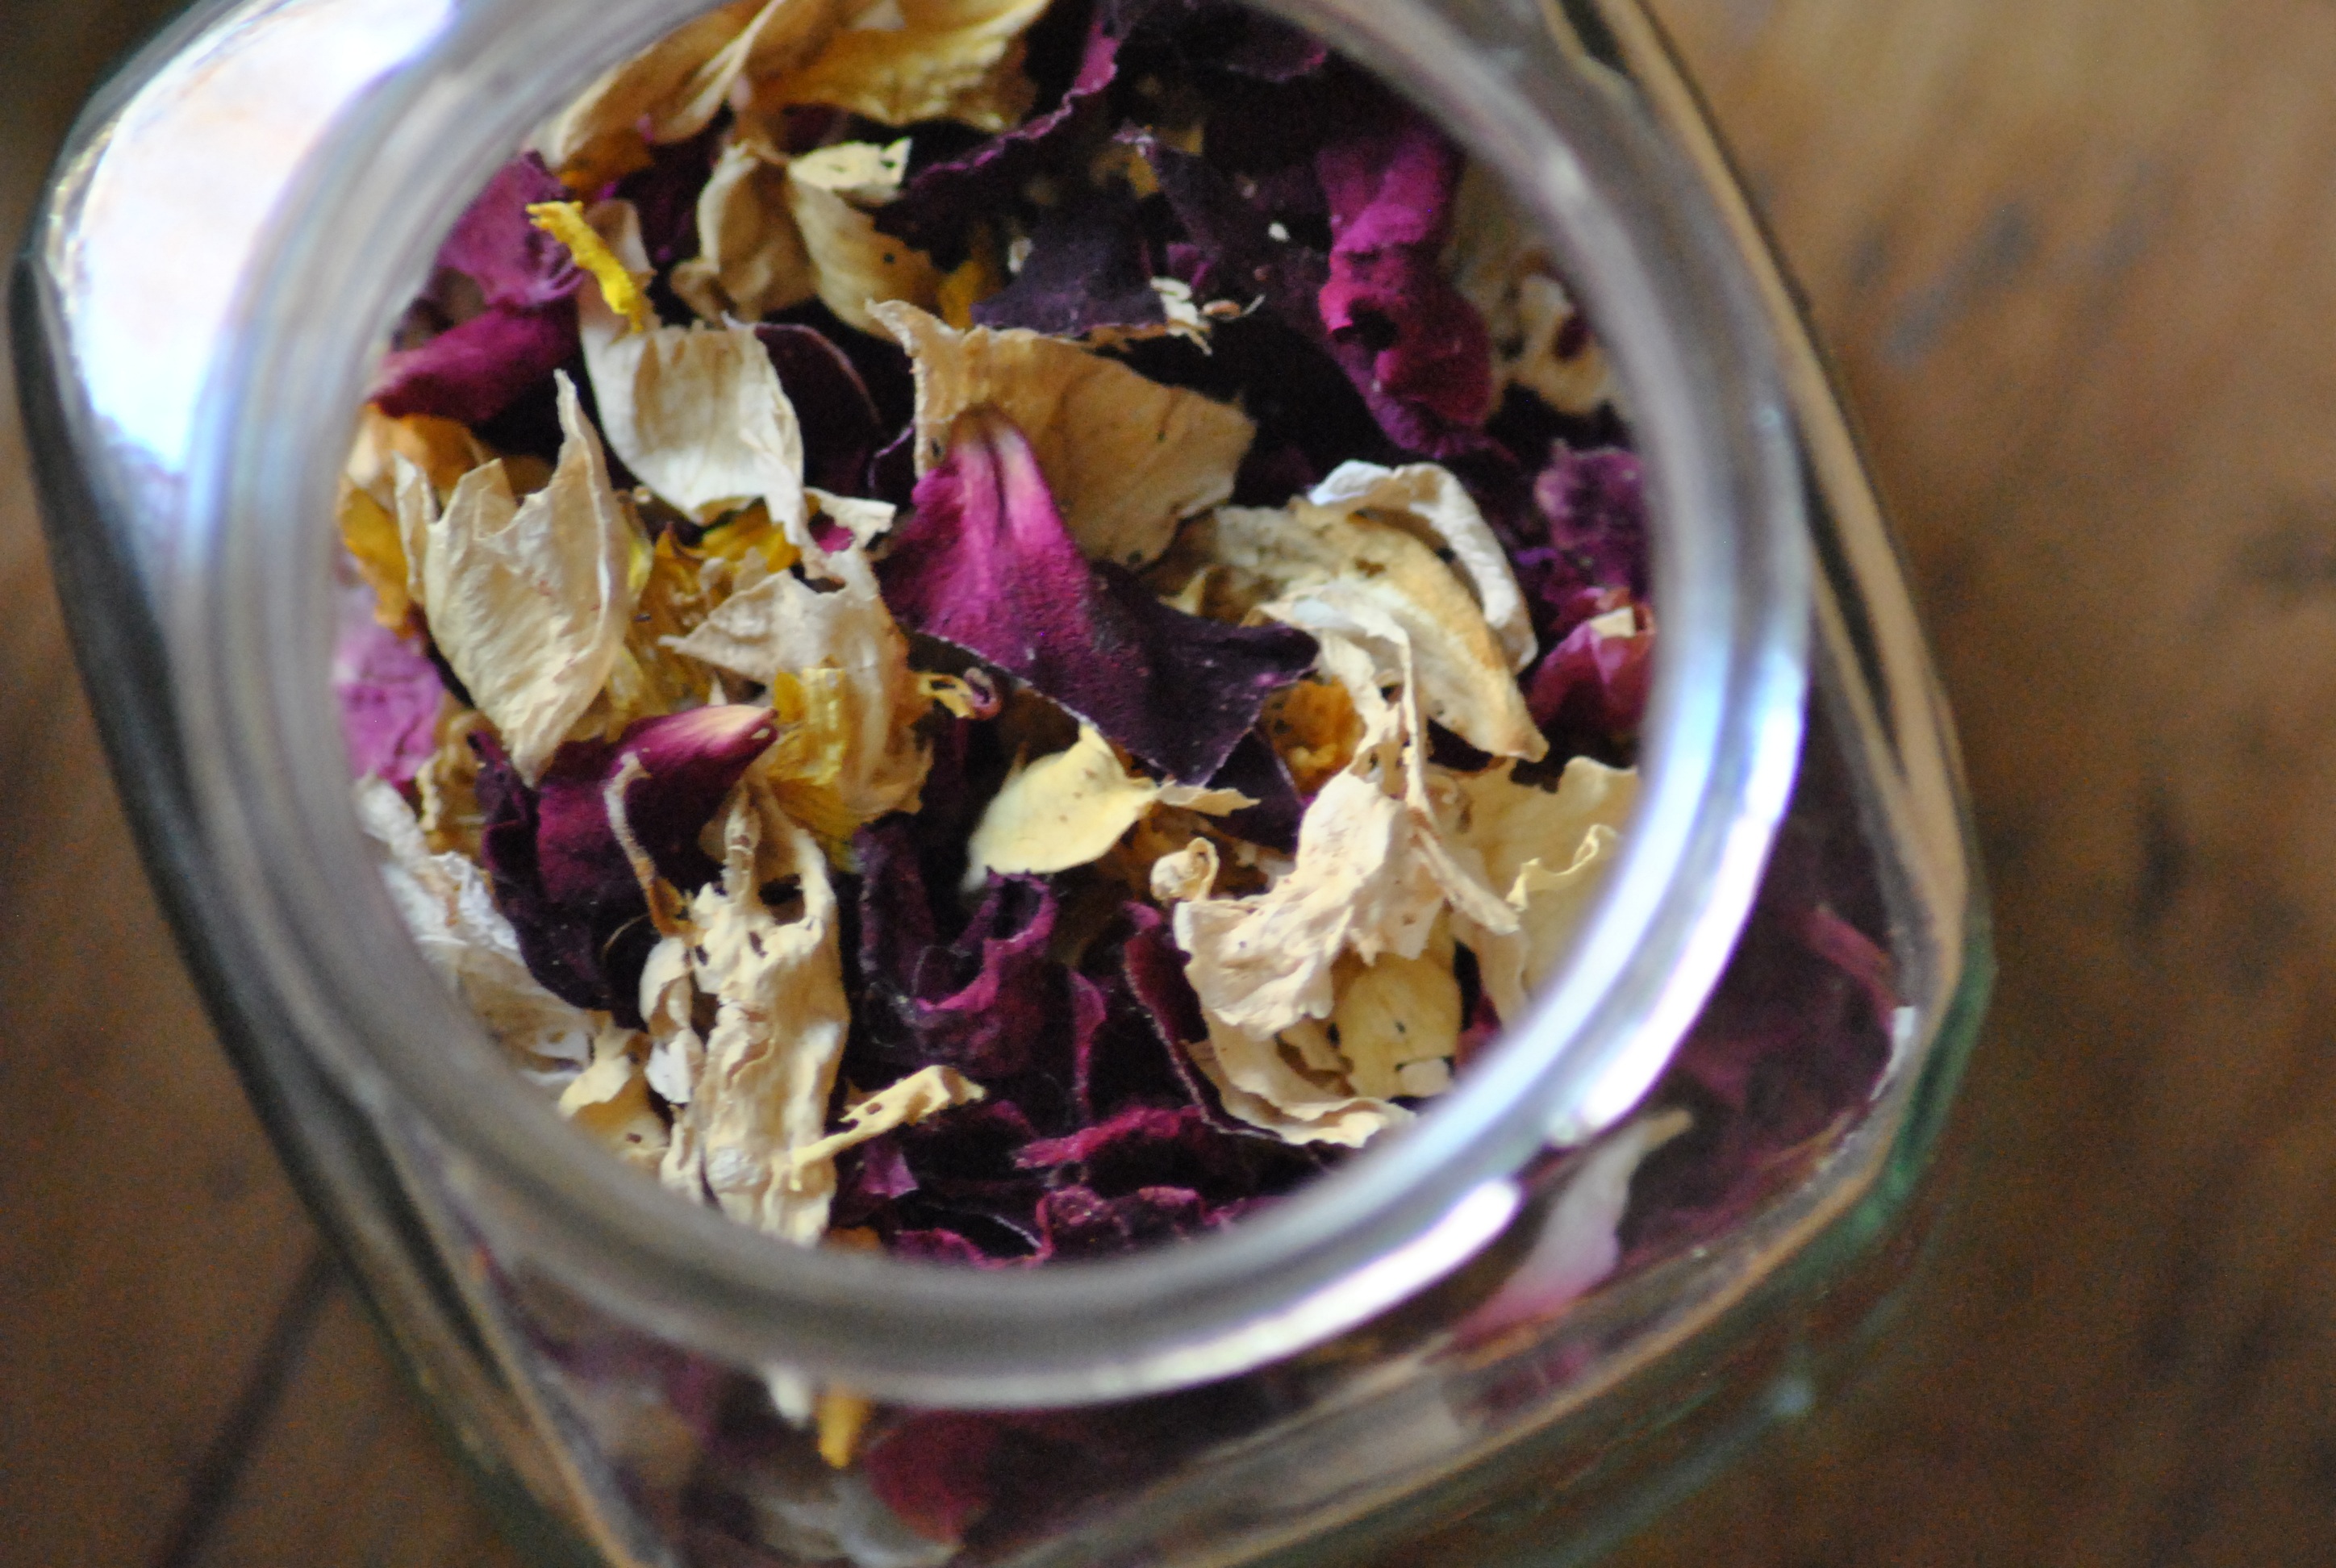
nature, plant, white, berry, sweet, flower, bloom, glass, jar, summer, dish, meal, food, spring, red, produce, color, macro, dried, colorful, garden, pink, breakfast, close, ice cream, dessert, wild flower, flowers, roses, petals, soft, vegetarian food, flower garden, frisch, edible, fragrance, medicinal plant, flavor, muesli, breakfast cereal, rose flower, fr hlingsanfang, light pink, edible flowers, snack food